Anna Cartan

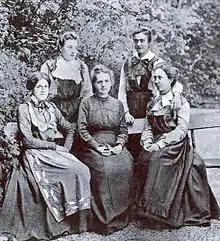
Marthe and Anna Cartan. Sitting: Madeleine, Marie Curie and Eugénie Cotton.

Anna Cartan (15 May 1878 – 1923) was a French mathematician, teacher and textbook author who was a student of Marie Curie and Jules Tannery.